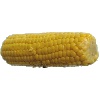
Label: Corn 1